Jean Papire Masson

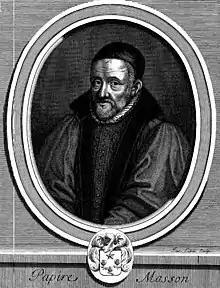
Jean Papire Masson, 1696 engraving by Jean Lubin.

Jean Papire Masson (1544 in Saint-Germain-Laval, Loire – 1611) was a French humanist historian, known also as a geographer, biographer, literary critic and jurist.